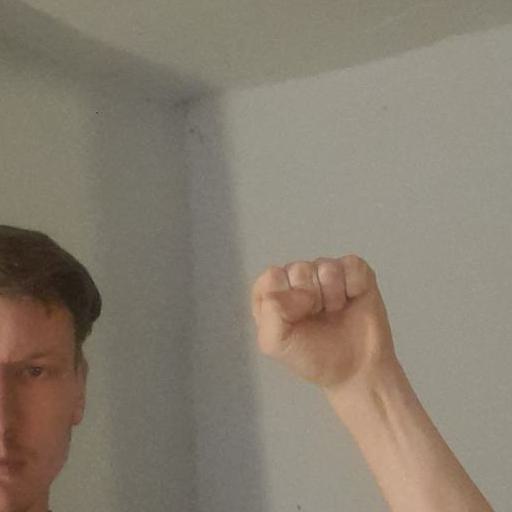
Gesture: fist